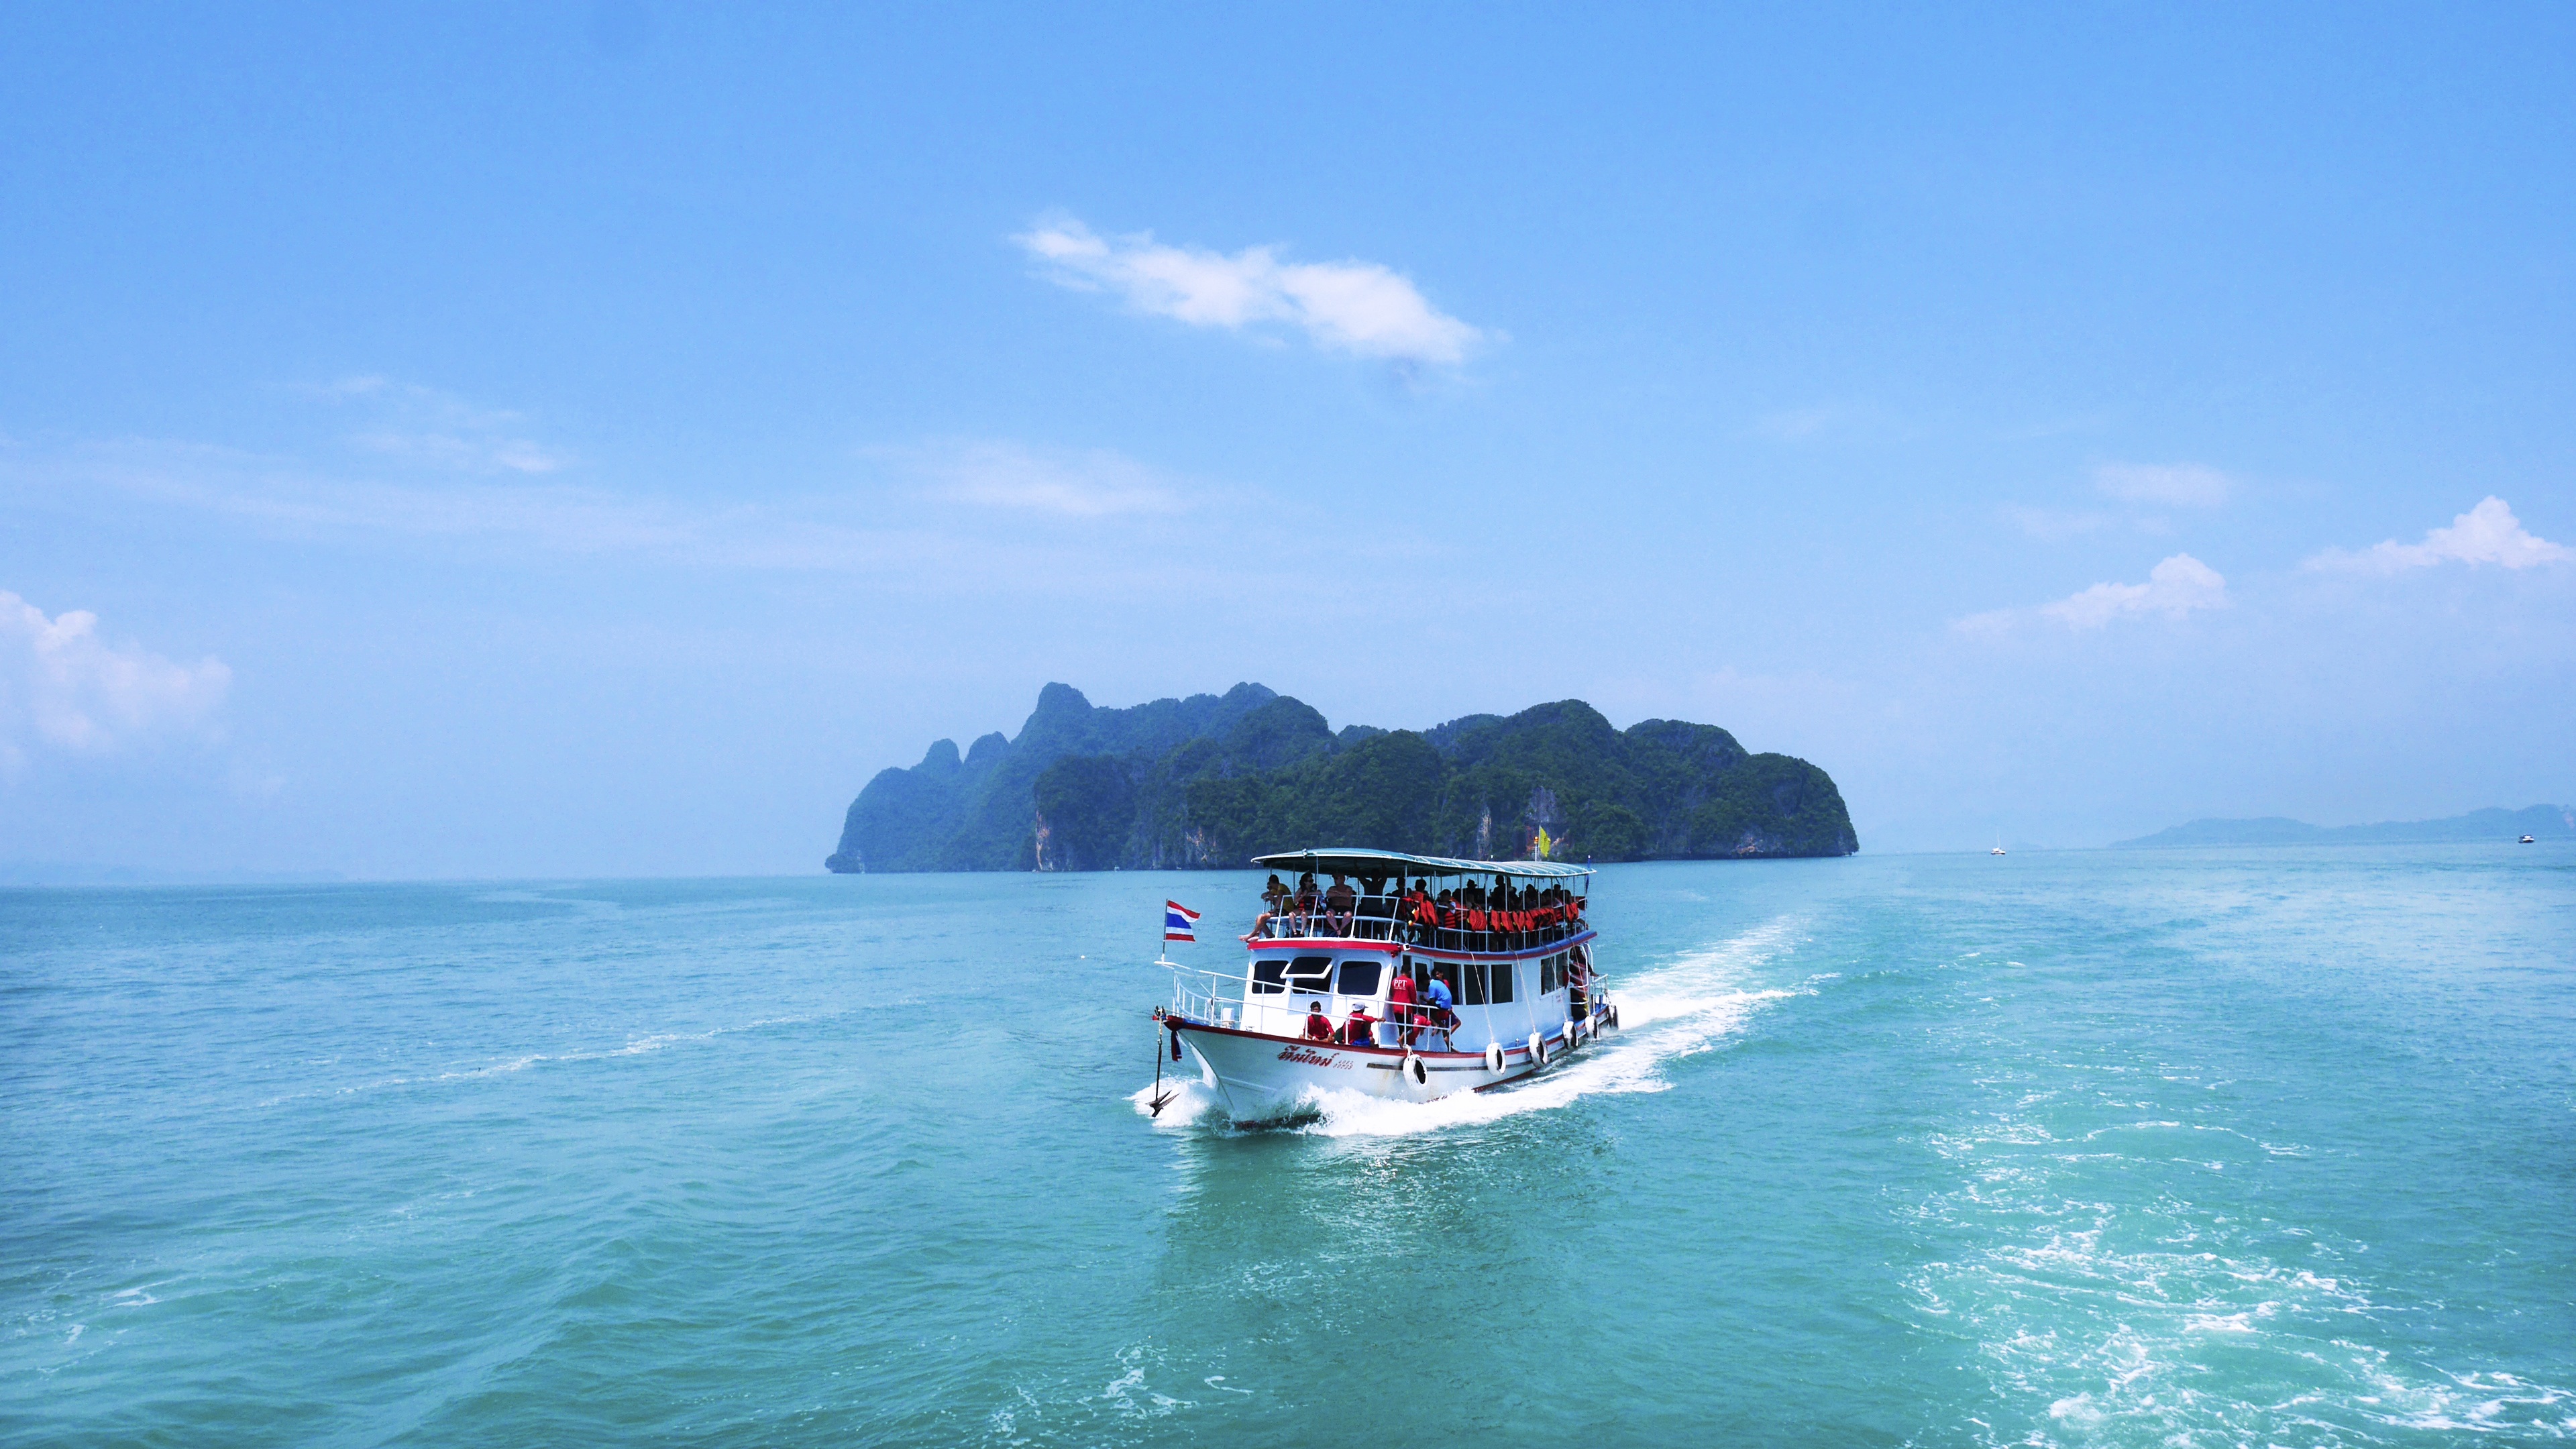
beach, sea, coast, water, ocean, people, sky, boat, adventure, vacation, vehicle, tropical, seascape, bay, island, boating, watercraft, cape, islet, wind wave